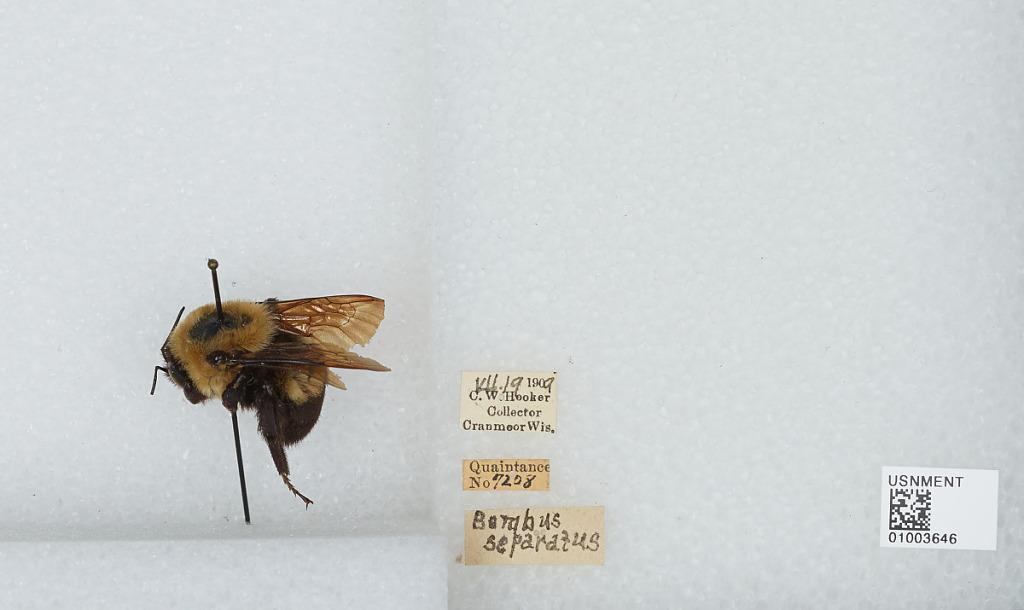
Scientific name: Bombus (Separatobombus) griseocollis (De Geer)
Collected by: C. Hooker
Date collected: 1909-7-19
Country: United States
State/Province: Wisconsin
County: Wood
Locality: Cranmoor
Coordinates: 44.3544, -90.0169